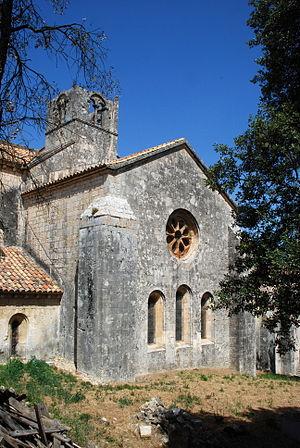
France - Provence - Abbaye de Silvacane
L’abbaye de Silvacane, dite autrefois abbaye de Sauvecanne, est une abbaye cistercienne située dans la commune de La Roque-d'Anthéron, dans le département français des Bouches-du-Rhône en région Provence-Alpes-Côte d'Azur.